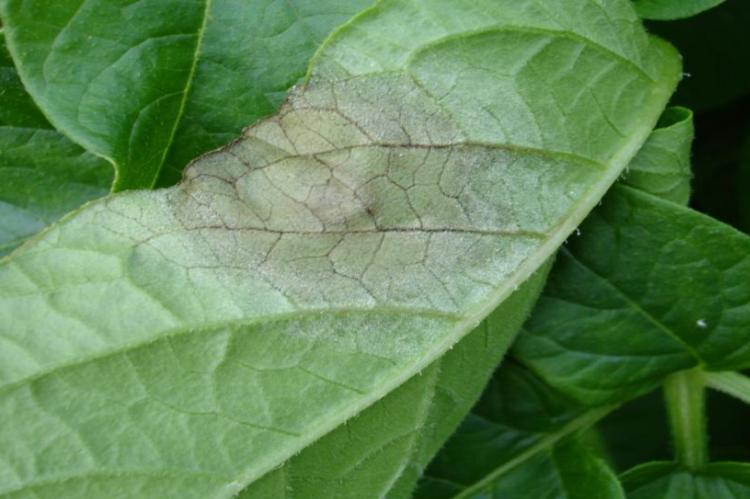
Plant: Potato
Disease: potato late blight